Teeth blackening

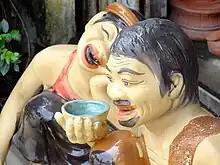
Vietnamese statues depicting the traditional practice of teeth blackening (nhuộm răng đen).

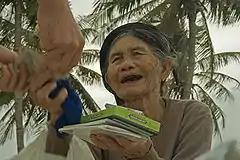
Vietnamese old woman selling chewing gum. Her teeth have been dyed black.

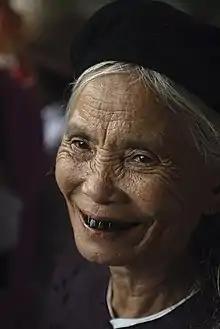
An old Vietnamese lady with blackened teeth.

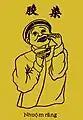
A picture from the Mechanics and Crafts of the People of Annam depicting the Vietnamese custom of teeth blackening. (染𦝄 , nhuộm răng)

In Vietnam, teeth blackening (Vietnamese: nhuộm răng) was practiced by the majority Vietnamese people as well as by minority ethnic groups such as the men of Si La people who paint their teeth red while the women paint theirs black. These traditions declined in the 20th century, decade by decade with each new generation with in part due to Western influence from French colonists, colonial medical reports from the 1930s, stated that 80 percent of Tonkinese farmers had darkened teeth. Archaeological discovery show that teeth blackening was practiced as early as 400 BCE. Teeth blackening was seen as a sign of beauty. It was also a demonstration of civilization, as there was an idea that white teeth belonged to animals, savages, and evil spirits. In the 1920s, most women in Hanoi had blackened teeth.